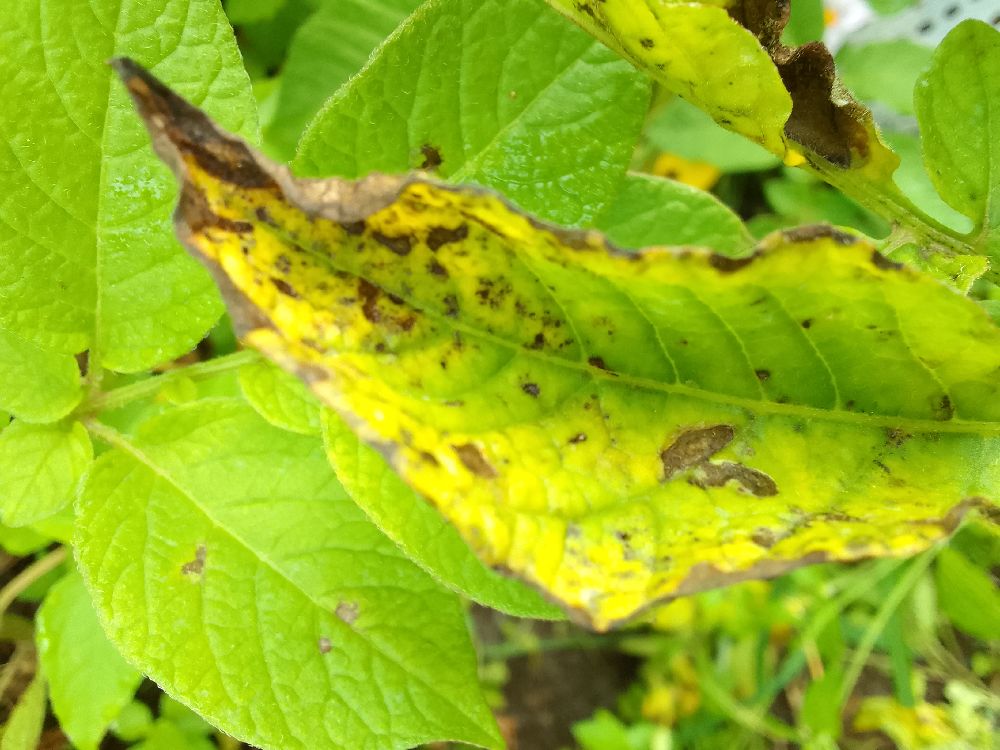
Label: Early blight